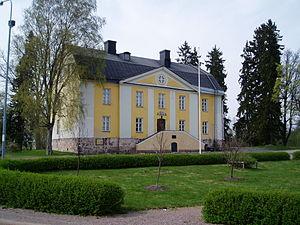
Loviisa est une ville de la côte sud-est de la Finlande, dans la région d'Uusimaa.
La forteresse de Loviisa est une forteresse terrestre située à Loviisa en Finlande.
Samuel Berner est un maçon et architecte finlandais d'origine allemande.